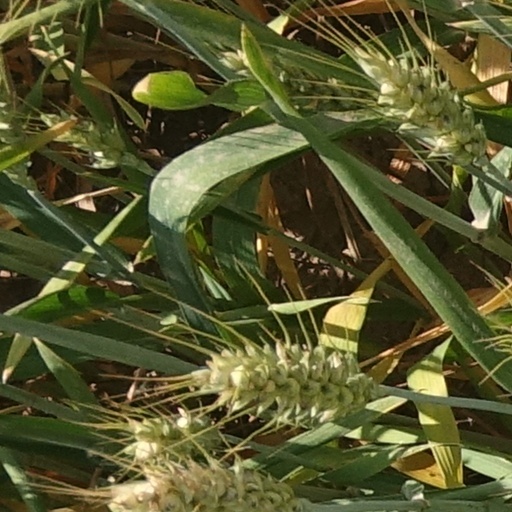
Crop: wheat